Clacton-on-Sea

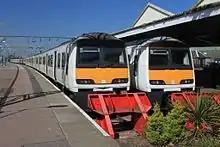
trains at Clacton-on-Sea station

The main station building dates from 1929. A typical neo-Georgian 'late Imperial'-style building, it is notable for the decorative use of moulded 'fasces' on either side of the main entrance.